The Time Machine (1978 film)

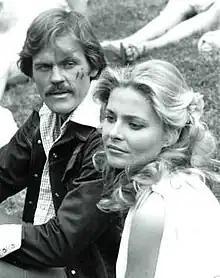
John Beck as Dr. Neil Perry and Priscilla Barnes as Weena

The Time Machine is a 1978 American made-for-television science fiction-adventure film produced by Sunn Classic Pictures as a part of their "Classics Illustrated" series. The film is loosely based on the 1895 science fiction novel of the same name by English author H. G. Wells. The film stars John Beck and Priscilla Barnes, and was broadcast November 5, 1978 during the November Sweeps on NBC.